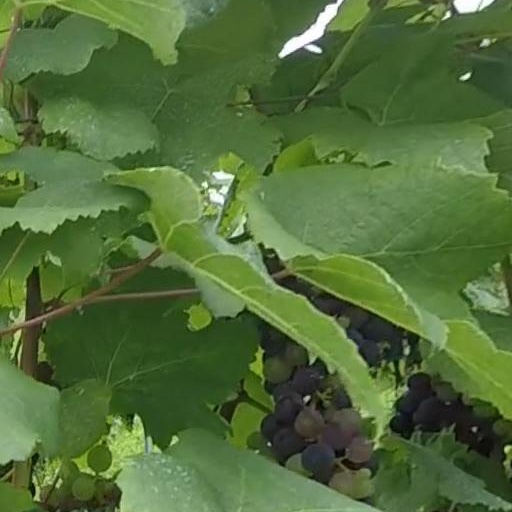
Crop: grape